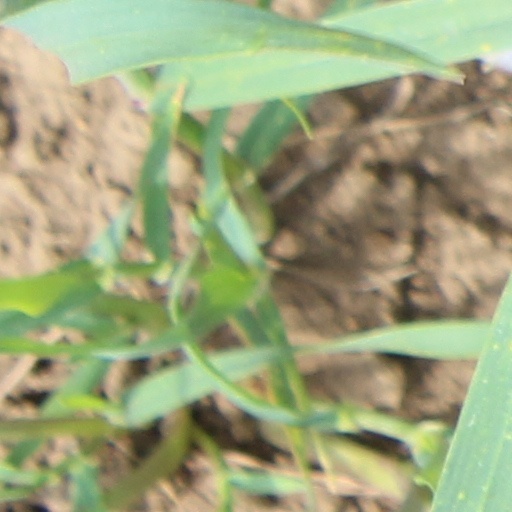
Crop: wheat